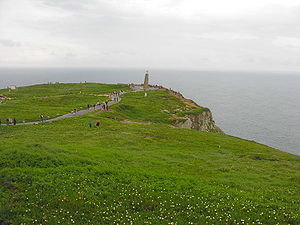
Kap Roca
Kap Roca, med monumentet.
Kap Roca er navnet på det vestligste punkt på det europæiske fastland – et forrevet klippe-forbjerg på den portugisiske atlanterhavskyst i kommunen Sintra, ca. 32 km vest for Lissabon og 12 km nordvest for Cascais. Navnet betyder “Klippens pynt” på portugisisk, og blev af romerne betegnet Promontorium Magnum og i søfarertiden som Lissabons klippe.